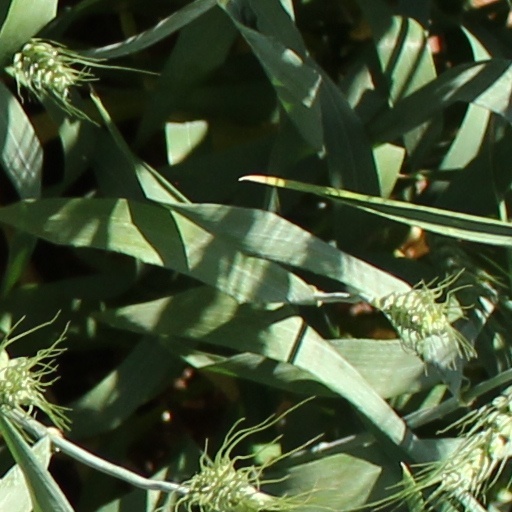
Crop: wheat